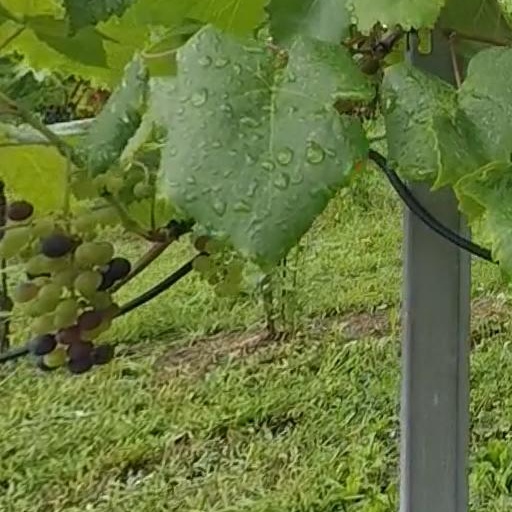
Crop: grape